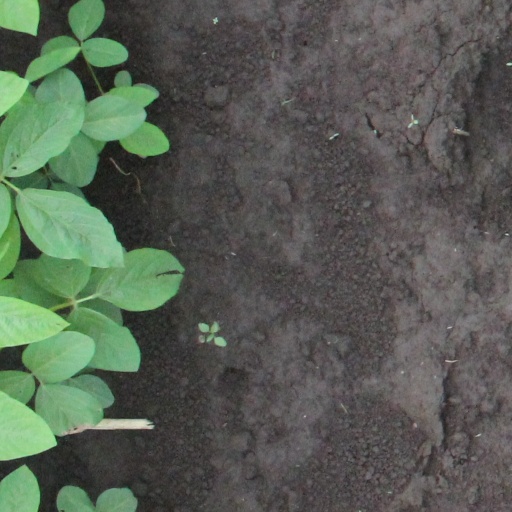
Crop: soybean